CAMP test

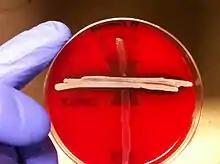
This is an example of a positive CAMP test indicated by the formation of dark arrowheads where the Strep group B ("Streptococcus agalactiae") meets the "Staphylococcus aureus" (light-yellow/golden middle streak with surrounding dark hemolysis).

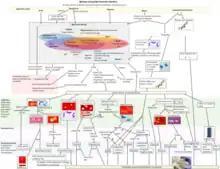
Example of a workup algorithm of possible bacterial infection in cases with no specifically requested targets (non-bacteria, mycobacteria etc.), with most common situations and agents seen in a New England community hospital setting. CAMP test is shown at bottom left.

The CAMP test (Christie–Atkins–Munch-Petersen) is a test to identify group B β-hemolytic streptococci ("Streptococcus agalactiae") based on their formation of a substance, CAMP factor, that enlarges the area of hemolysis formed by the β-hemolysin elaborated from "Staphylococcus aureus".